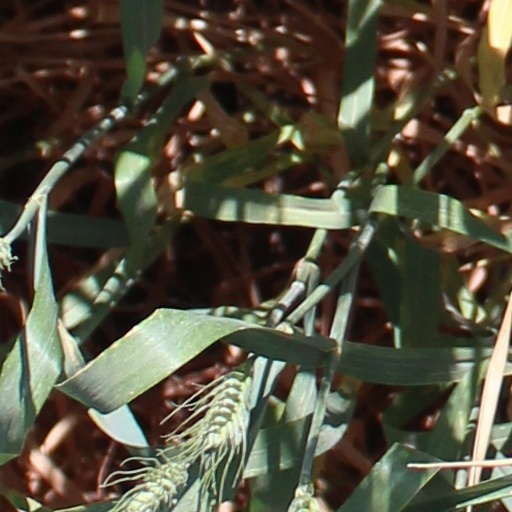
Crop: wheat